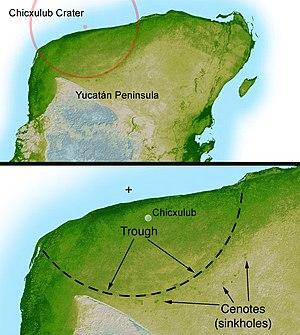
Cet article est une liste des plus grands cratères d'impact du système solaire. Pour une liste complète, voir Liste des Cratères du Système Solaire.